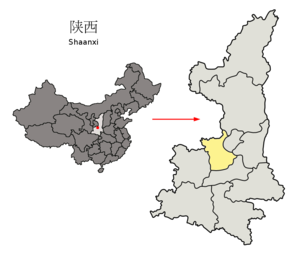
Xianyang
Xianyangs beliggenhed i Shaanxi
Xianyang er en by på præfekturniveau i provinsen Shaanxi i det nordlige Kina. Byen ligger lige nord for provinshovedstaden Xian.